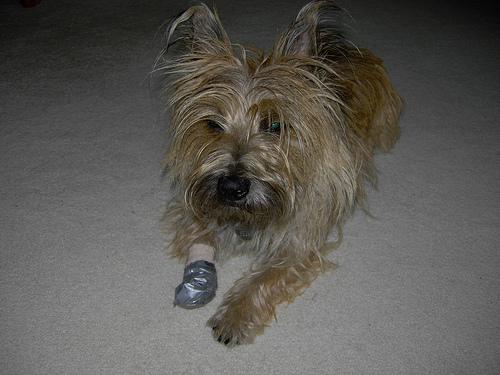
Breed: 211-n000009-cairn